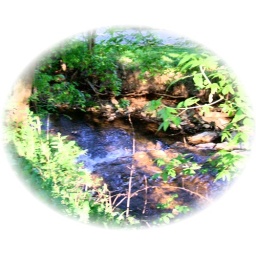
this creek run next road over ,that runs near my house